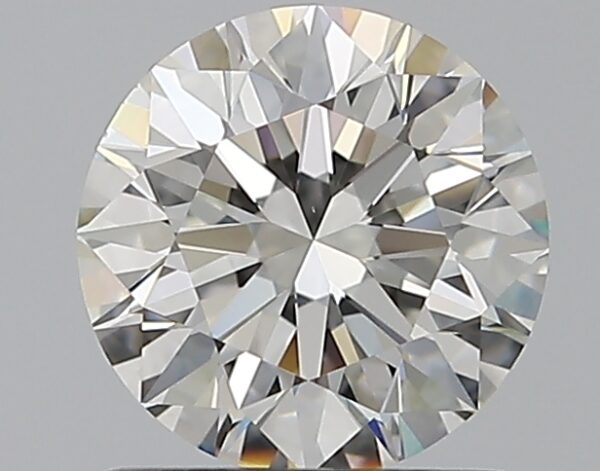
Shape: round
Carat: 1
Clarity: VVS2
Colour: H
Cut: EX
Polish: EX
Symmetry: EX
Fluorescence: N
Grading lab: GIA
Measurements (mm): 6.34 x 6.38 x 3.99